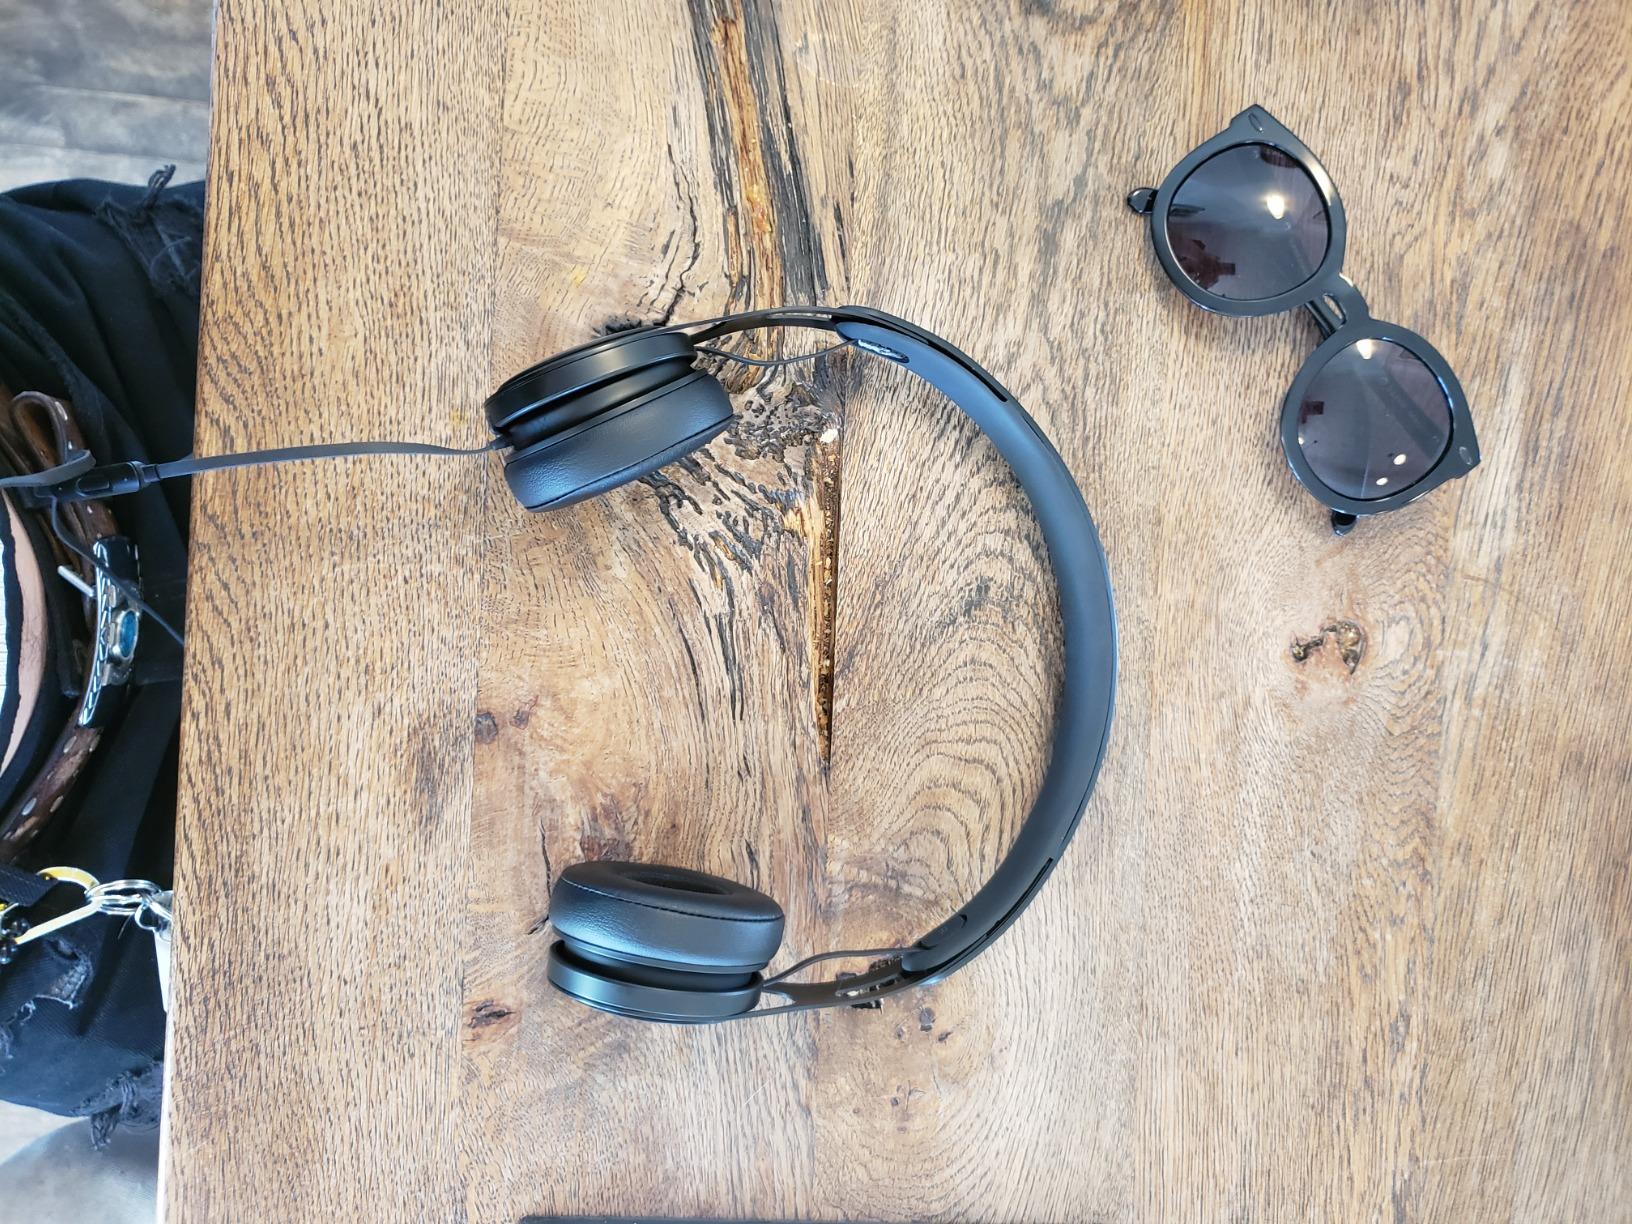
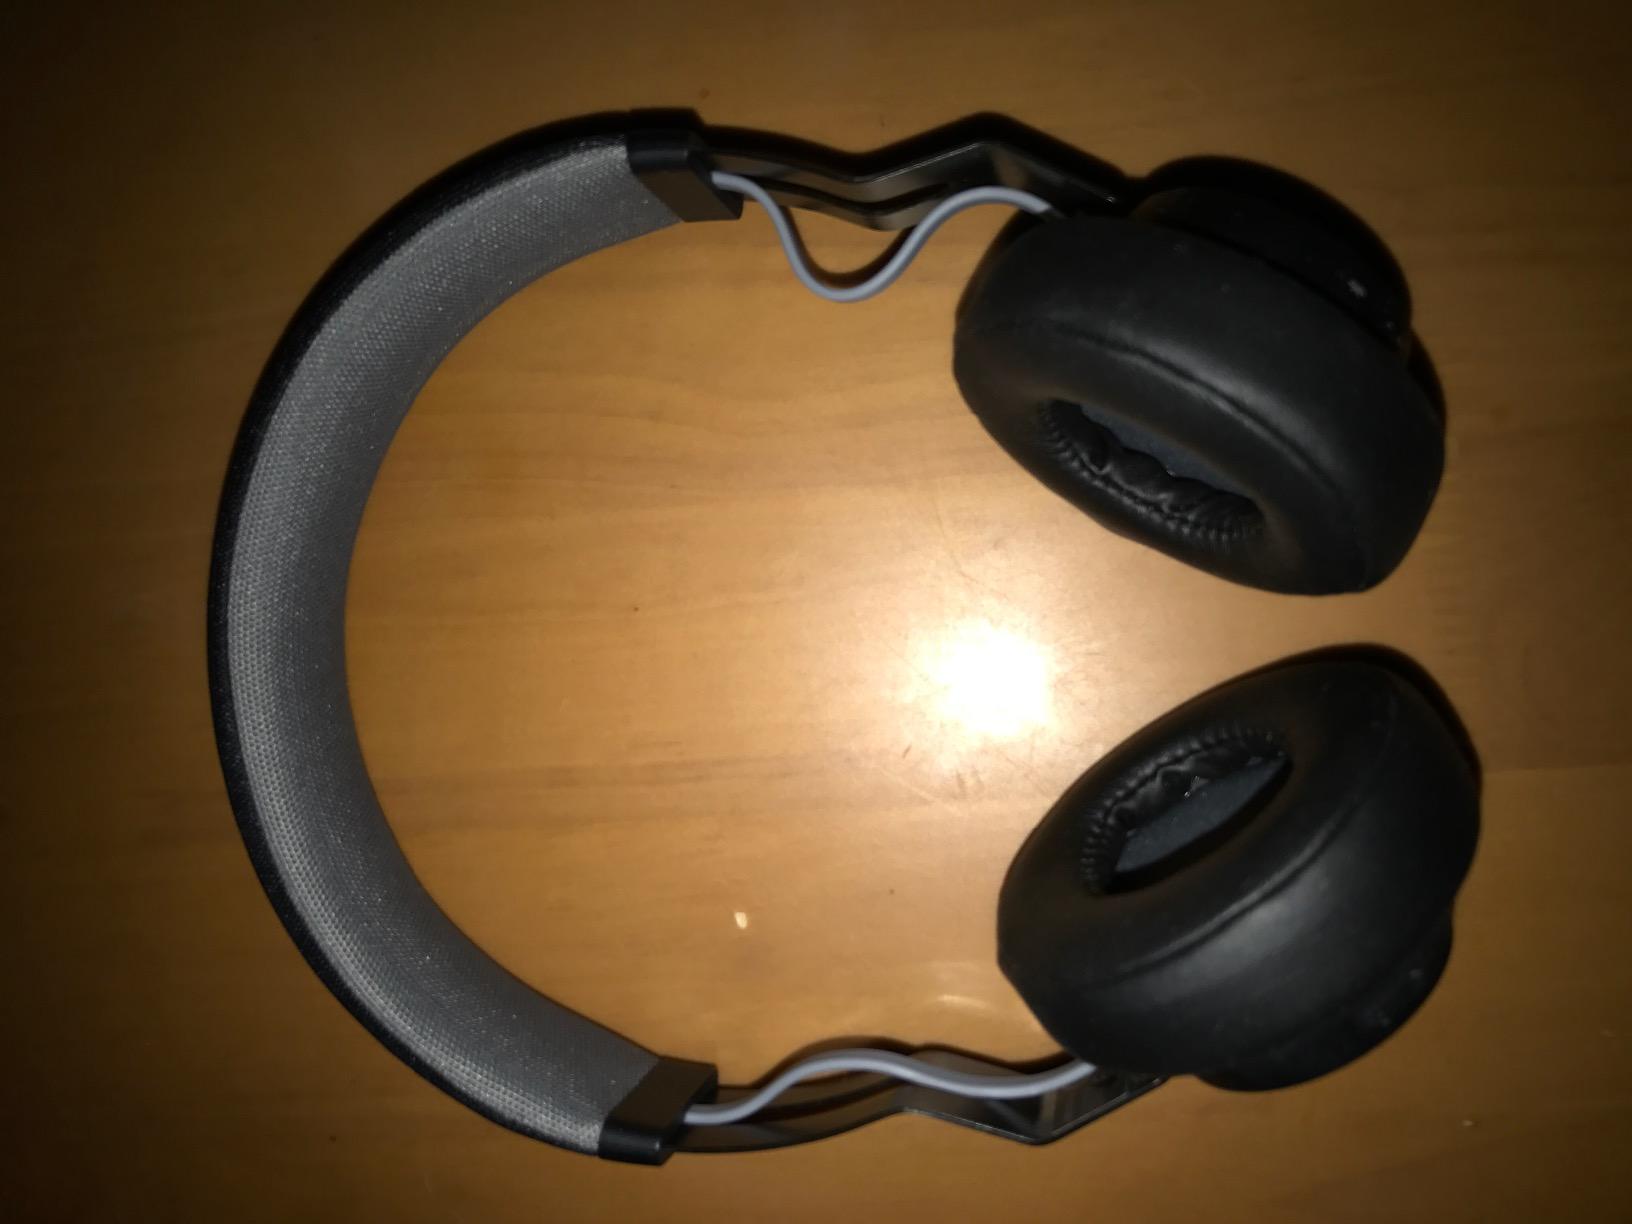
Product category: headphones
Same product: no